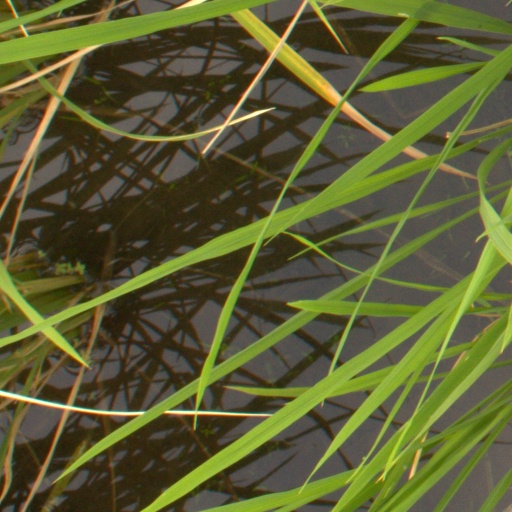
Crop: rice